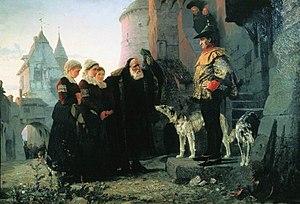
Le droit du Seigneur
Le droit de cuissage, appelé aussi droit de jambage et parfois droit de dépucelage, est une légende vivace selon laquelle un seigneur aurait eu le droit d'avoir des relations sexuelles avec la femme d'un vassal ou d'un serf la première nuit de ses noces.